Edward Lee, 1st Earl of Lichfield

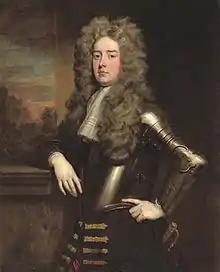
Portrait by Godfrey Kneller

Edward Henry Lee, 1st Earl of Lichfield (4 February 1663 – 14 July 1716) was an English peer, the son of a baronet, who at 14 years of age married one of the illegitimate daughters of King Charles II, Charlotte Lee, prior to which he was made Earl of Lichfield. They had a large family; Lady Lichfield bore him 18 children. He was a staunch Tory and followed James II to Rochester, Kent after the king's escape from Whitehall in December 1688. His subsidiary titles were Viscount Quarendon and Baron Spelsbury.